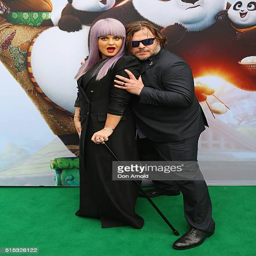
hard rock artist poses alongside celebrity at the premiere of animation film